University of Mauritius

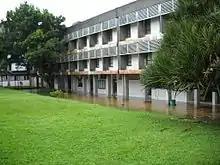
University of Mauritius, Faculty of Social Studies & Humanities.

The University of Mauritius (UoM) is the national university of Mauritius. It is the oldest and largest university in the country in terms of student enrollment and the curriculum offered. The public university's main campus is located at Réduit, Moka.